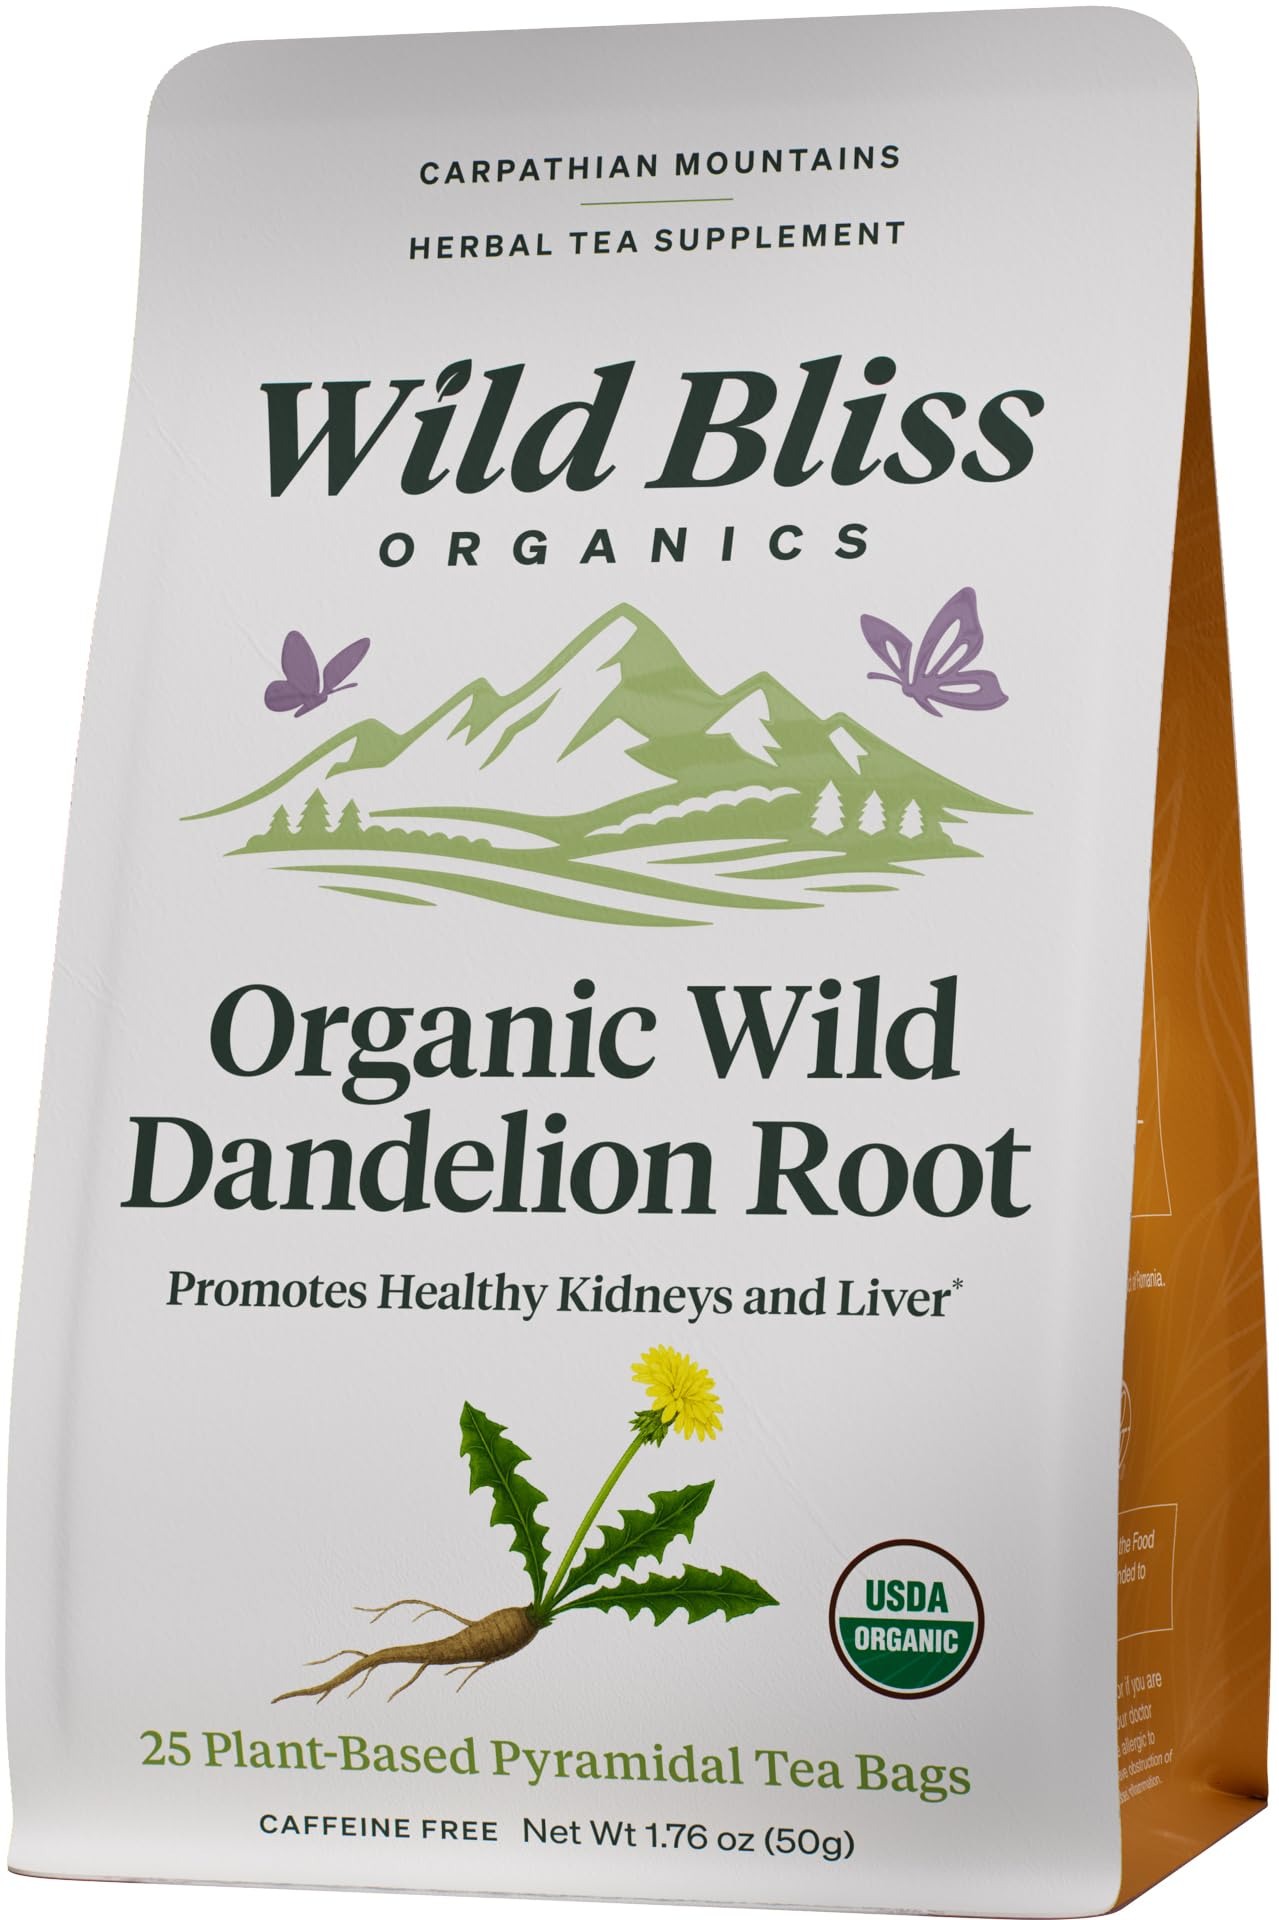
Item Name: Wild Bliss Organic Wild Raw Dandelion Root Tea - Pharmacopoeia Quality Caffeine Free Herbal Detox Support - 25 Plant Based Tea Bags
Bullet Point 1: WILD SOURCED; SINGLE ORIGIN; wild-crafted in small batches from the bio-diverse mountains of Romania; we dry and package our dandelion roots at source to preserve their freshness and botanical quality
Bullet Point 2: DANDELION TEA BENEFITS; raw dandelion root infusion has been traditionally used to promote healthy digestion and good functioning liver and kidneys
Bullet Point 3: PHARMACOPOEIA POTENCY; enjoy the gold standard in herbal quality; packed with healthy compounds and natural fresh flavor
Bullet Point 4: PURE CERTIFIED ORGANIC DANDELION ROOT; Stay away from harmful agricultural chemicals. We do not add highly processed "natural" flavors, harmful additives, or preservatives
Bullet Point 5: YOUR DAILY DETOX TEA RITUAL; dandelion root herbal infusion is a powerful addition to any detox cleanse diet or routine; plastic free tea bags made from sugar beet fiber mesh
Product Description: Wild Bliss herbs are gathered by hand from the sub-alpine meadows of Carpathian Mountains, one of the most bio-diverse ecosystems in Europe. Then they’re carefully dried and airtight packed at source to ensure maximum potency. The result—a soothing, delicious cup of wellness. An unsung herbal hero, the humble dandelion is all about movement. It has a gentle yet insistent quality that helps the body let go of things it no longer needs, such as excess fluid, toxins, and waste. Like an internal massage, dandelion nudges those organs that have become stagnant to awaken again, gently stimulating the liver, kidneys, and stomach to digest and detoxify. Our dandelion tea is made from the roots of wild dandelions that we hand-gather from the Carpathian Mountain region, where they blanket the meadows of the valley floor each spring. <br> <br> <b>Ingredients</b>: Organic Wild Dandelion Root <br> <b>Scientific Name</b>: Taraxacum officinale<br> <b>Taste</b>: Enjoy the robust, comforting, earthy flavor of this stirring tea.
Value: 25.0
Unit: Count

Price: 13.49